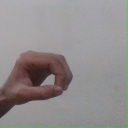
अक्षर: औ